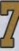
Number: 7